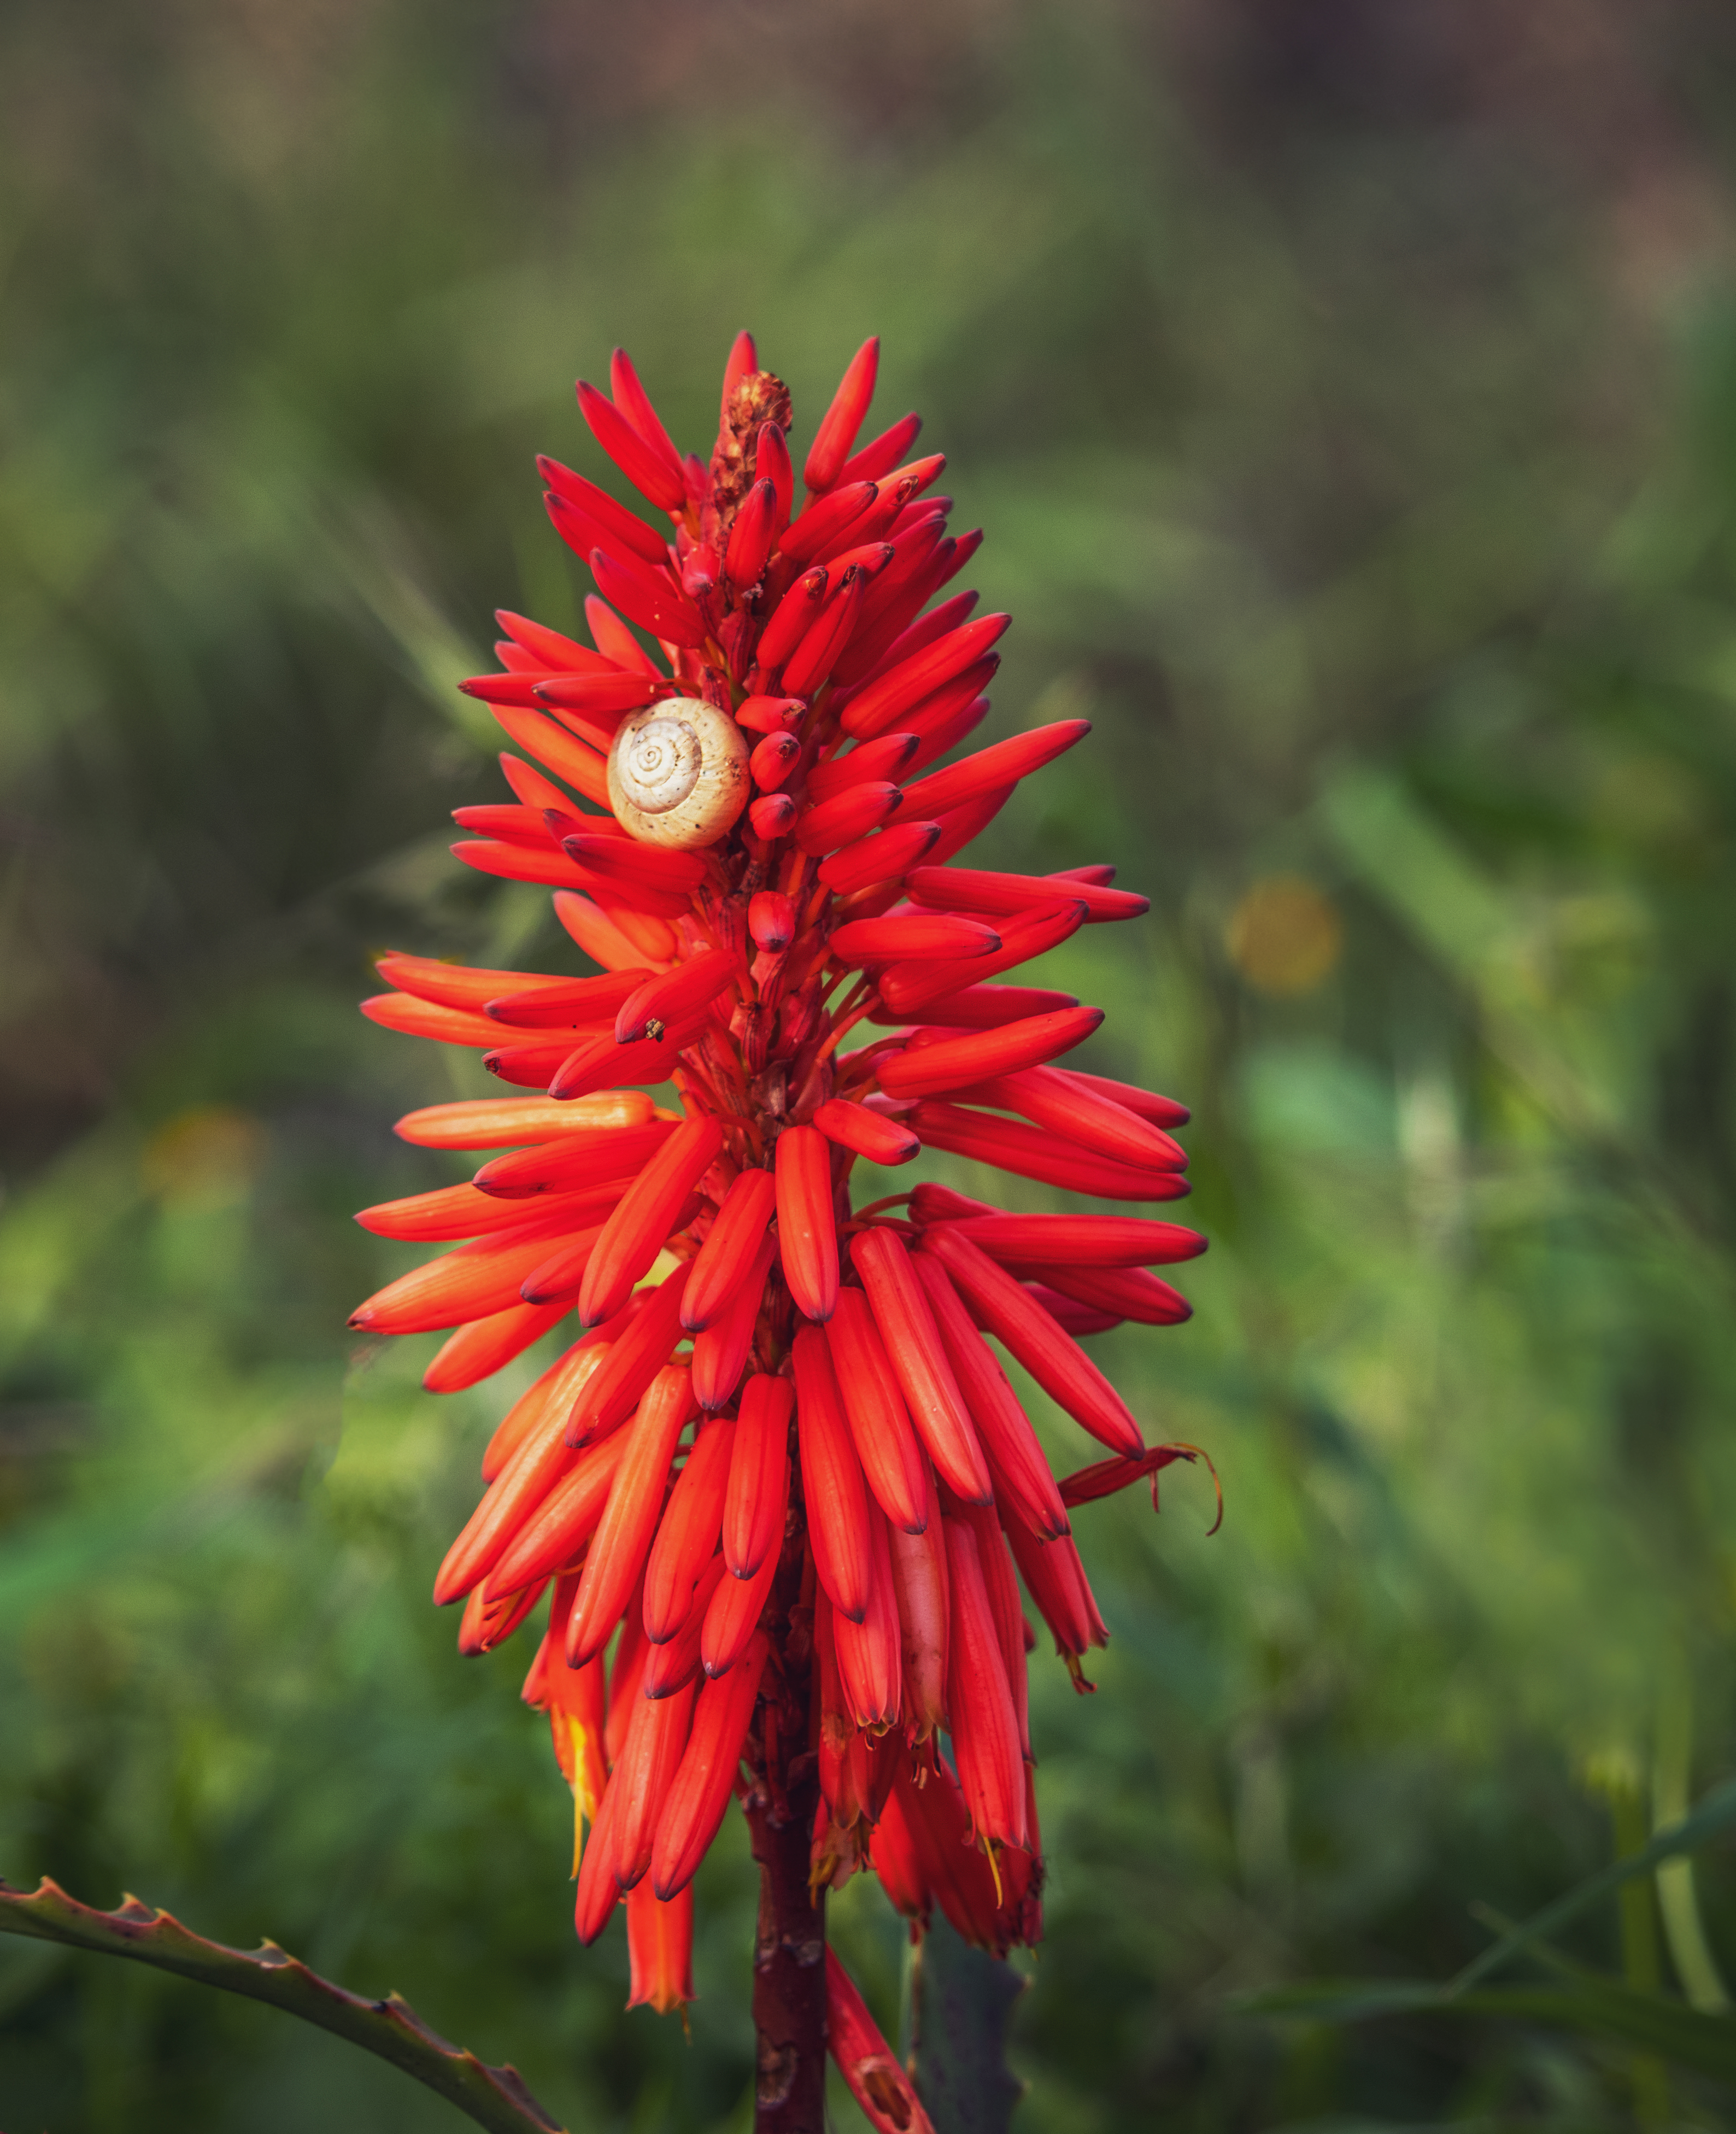
aloe, flower, plant, petal, terrestrial plant, herbaceous plant, flowering plant, zingiberales, vascular plant, torch lily, wildflower, annual plant, plant stem, vegetable, broomrape, perennial plant, macro photography, coquelicot, Pedicel, ginger family, costus family